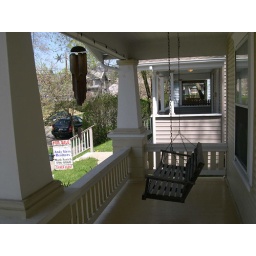
quiet peaceful street. When the house cat went outside people on the street greeted him by name.